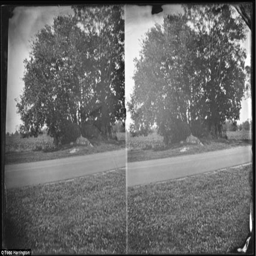
now : the same spot today has a road going through it and the tree has grown substantially